Karl August von Beckers zu Westerstetten

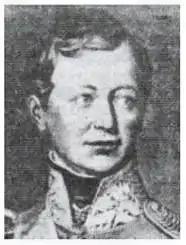
Karl August von Beckers zu Westerstetten

Count Karl August von Beckers zu Westerstetten (8 August 1770 in Mußbach, Palatinate8 November 1832 in Munich) was a Bavarian infantry general.